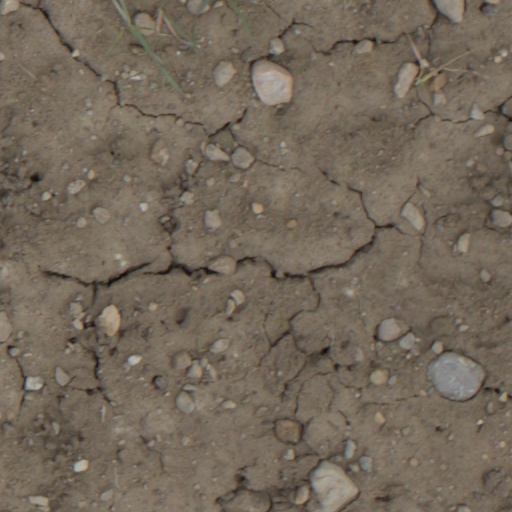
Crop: wheat